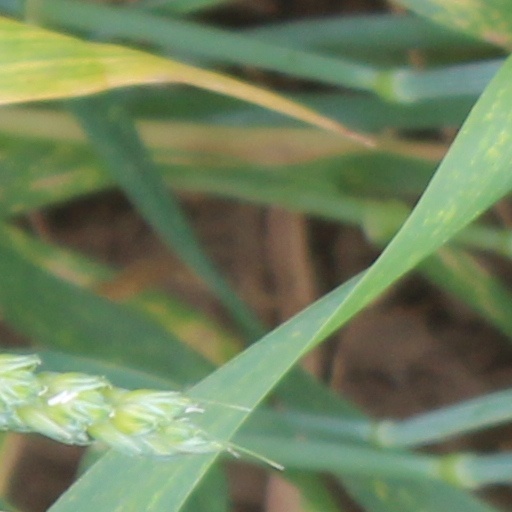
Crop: wheat